Dr. E. Sanborn Smith House

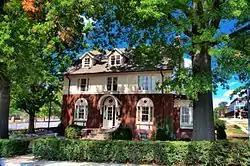
Dr E. Sanborn Smith House, September 2013

Dr. E. Sanborn Smith House, also known as the King House, is a historic home located at Kirksville, Adair County, Missouri. It was built in 1925, and is a -story, T-shaped, Colonial Revival style brick and stucco dwelling. It has a side-gable roof with dormers and features decorative half-timbering on the second floor.